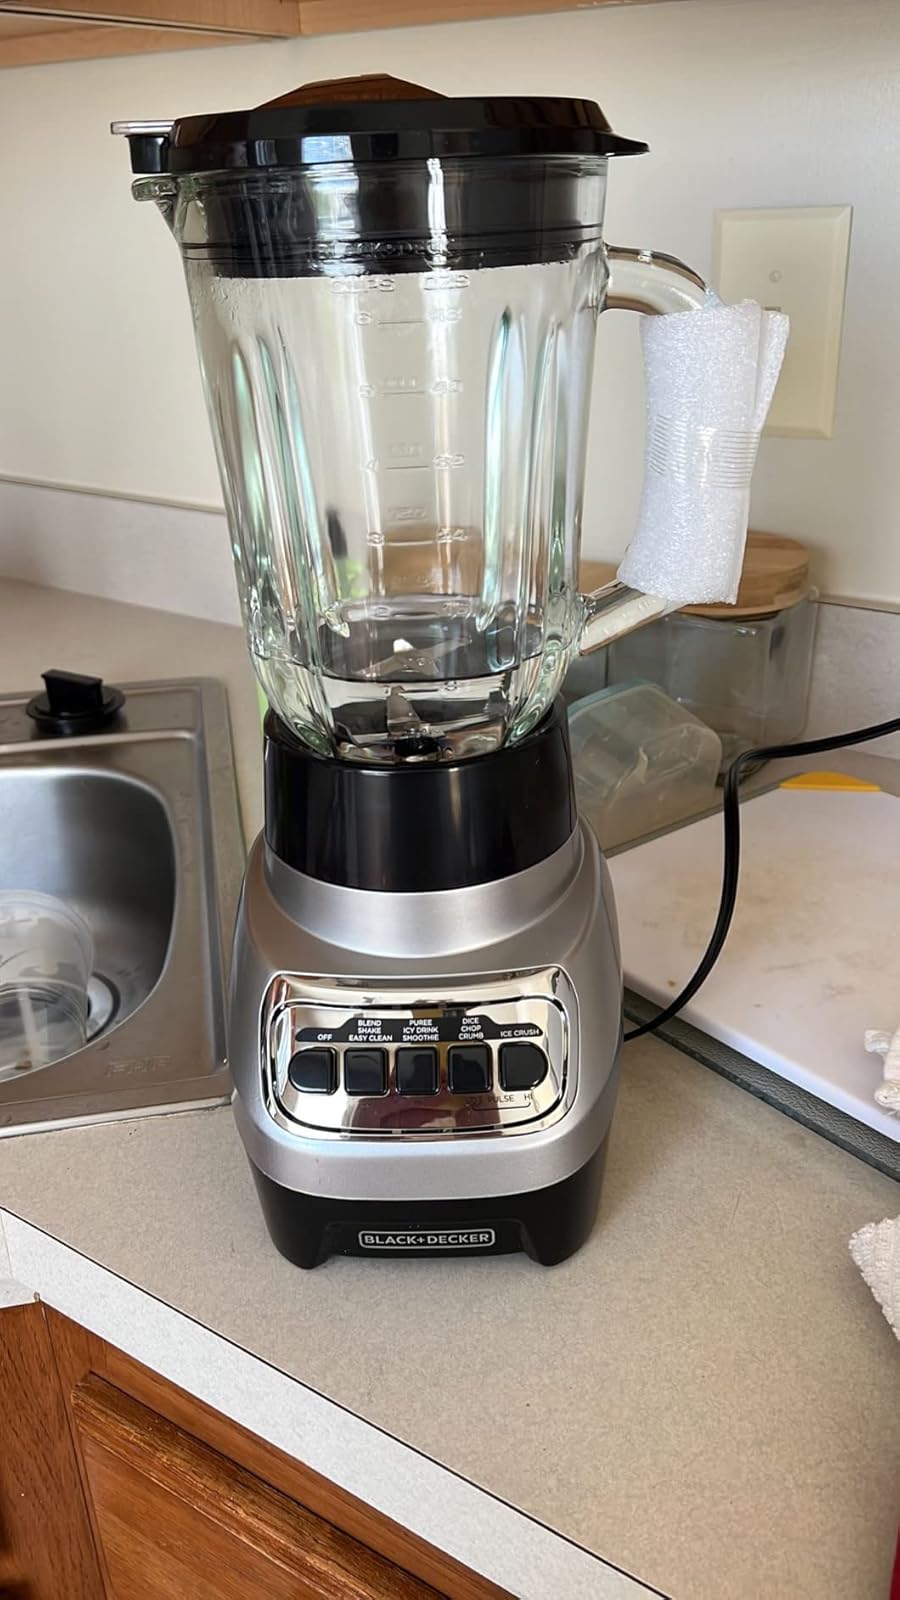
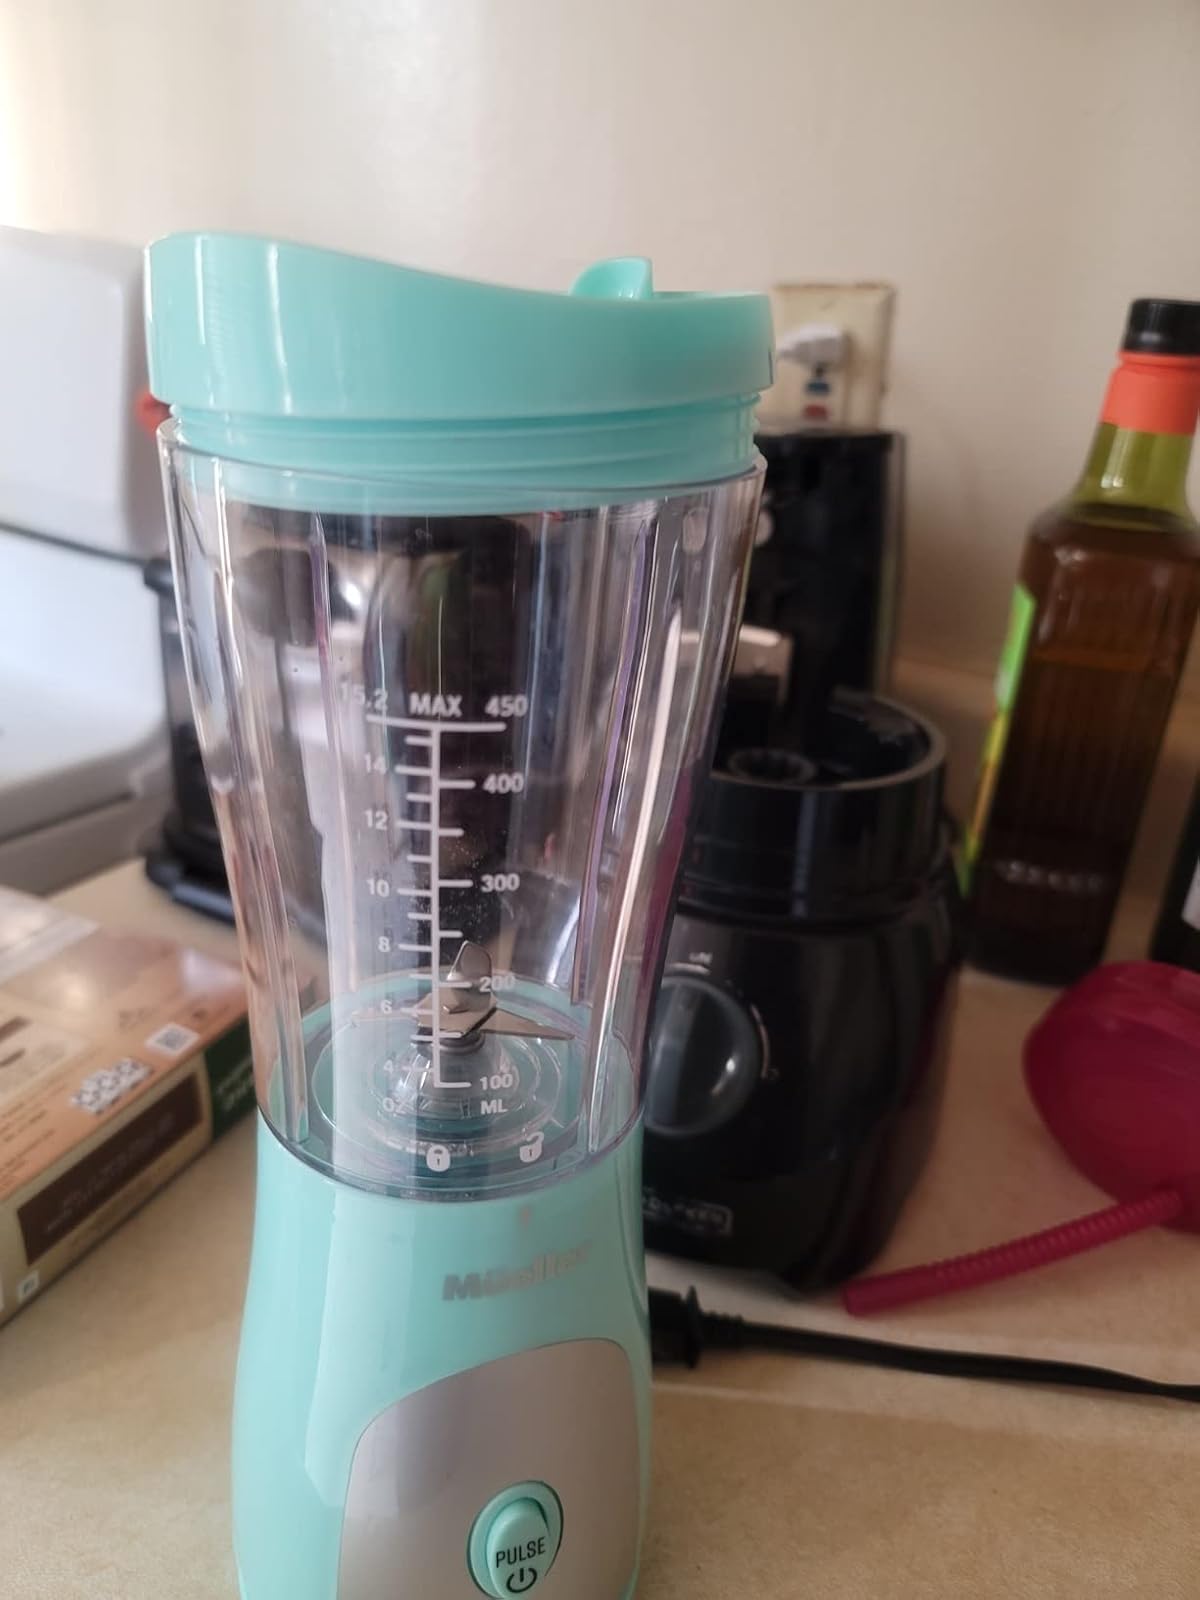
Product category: items_blender
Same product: no